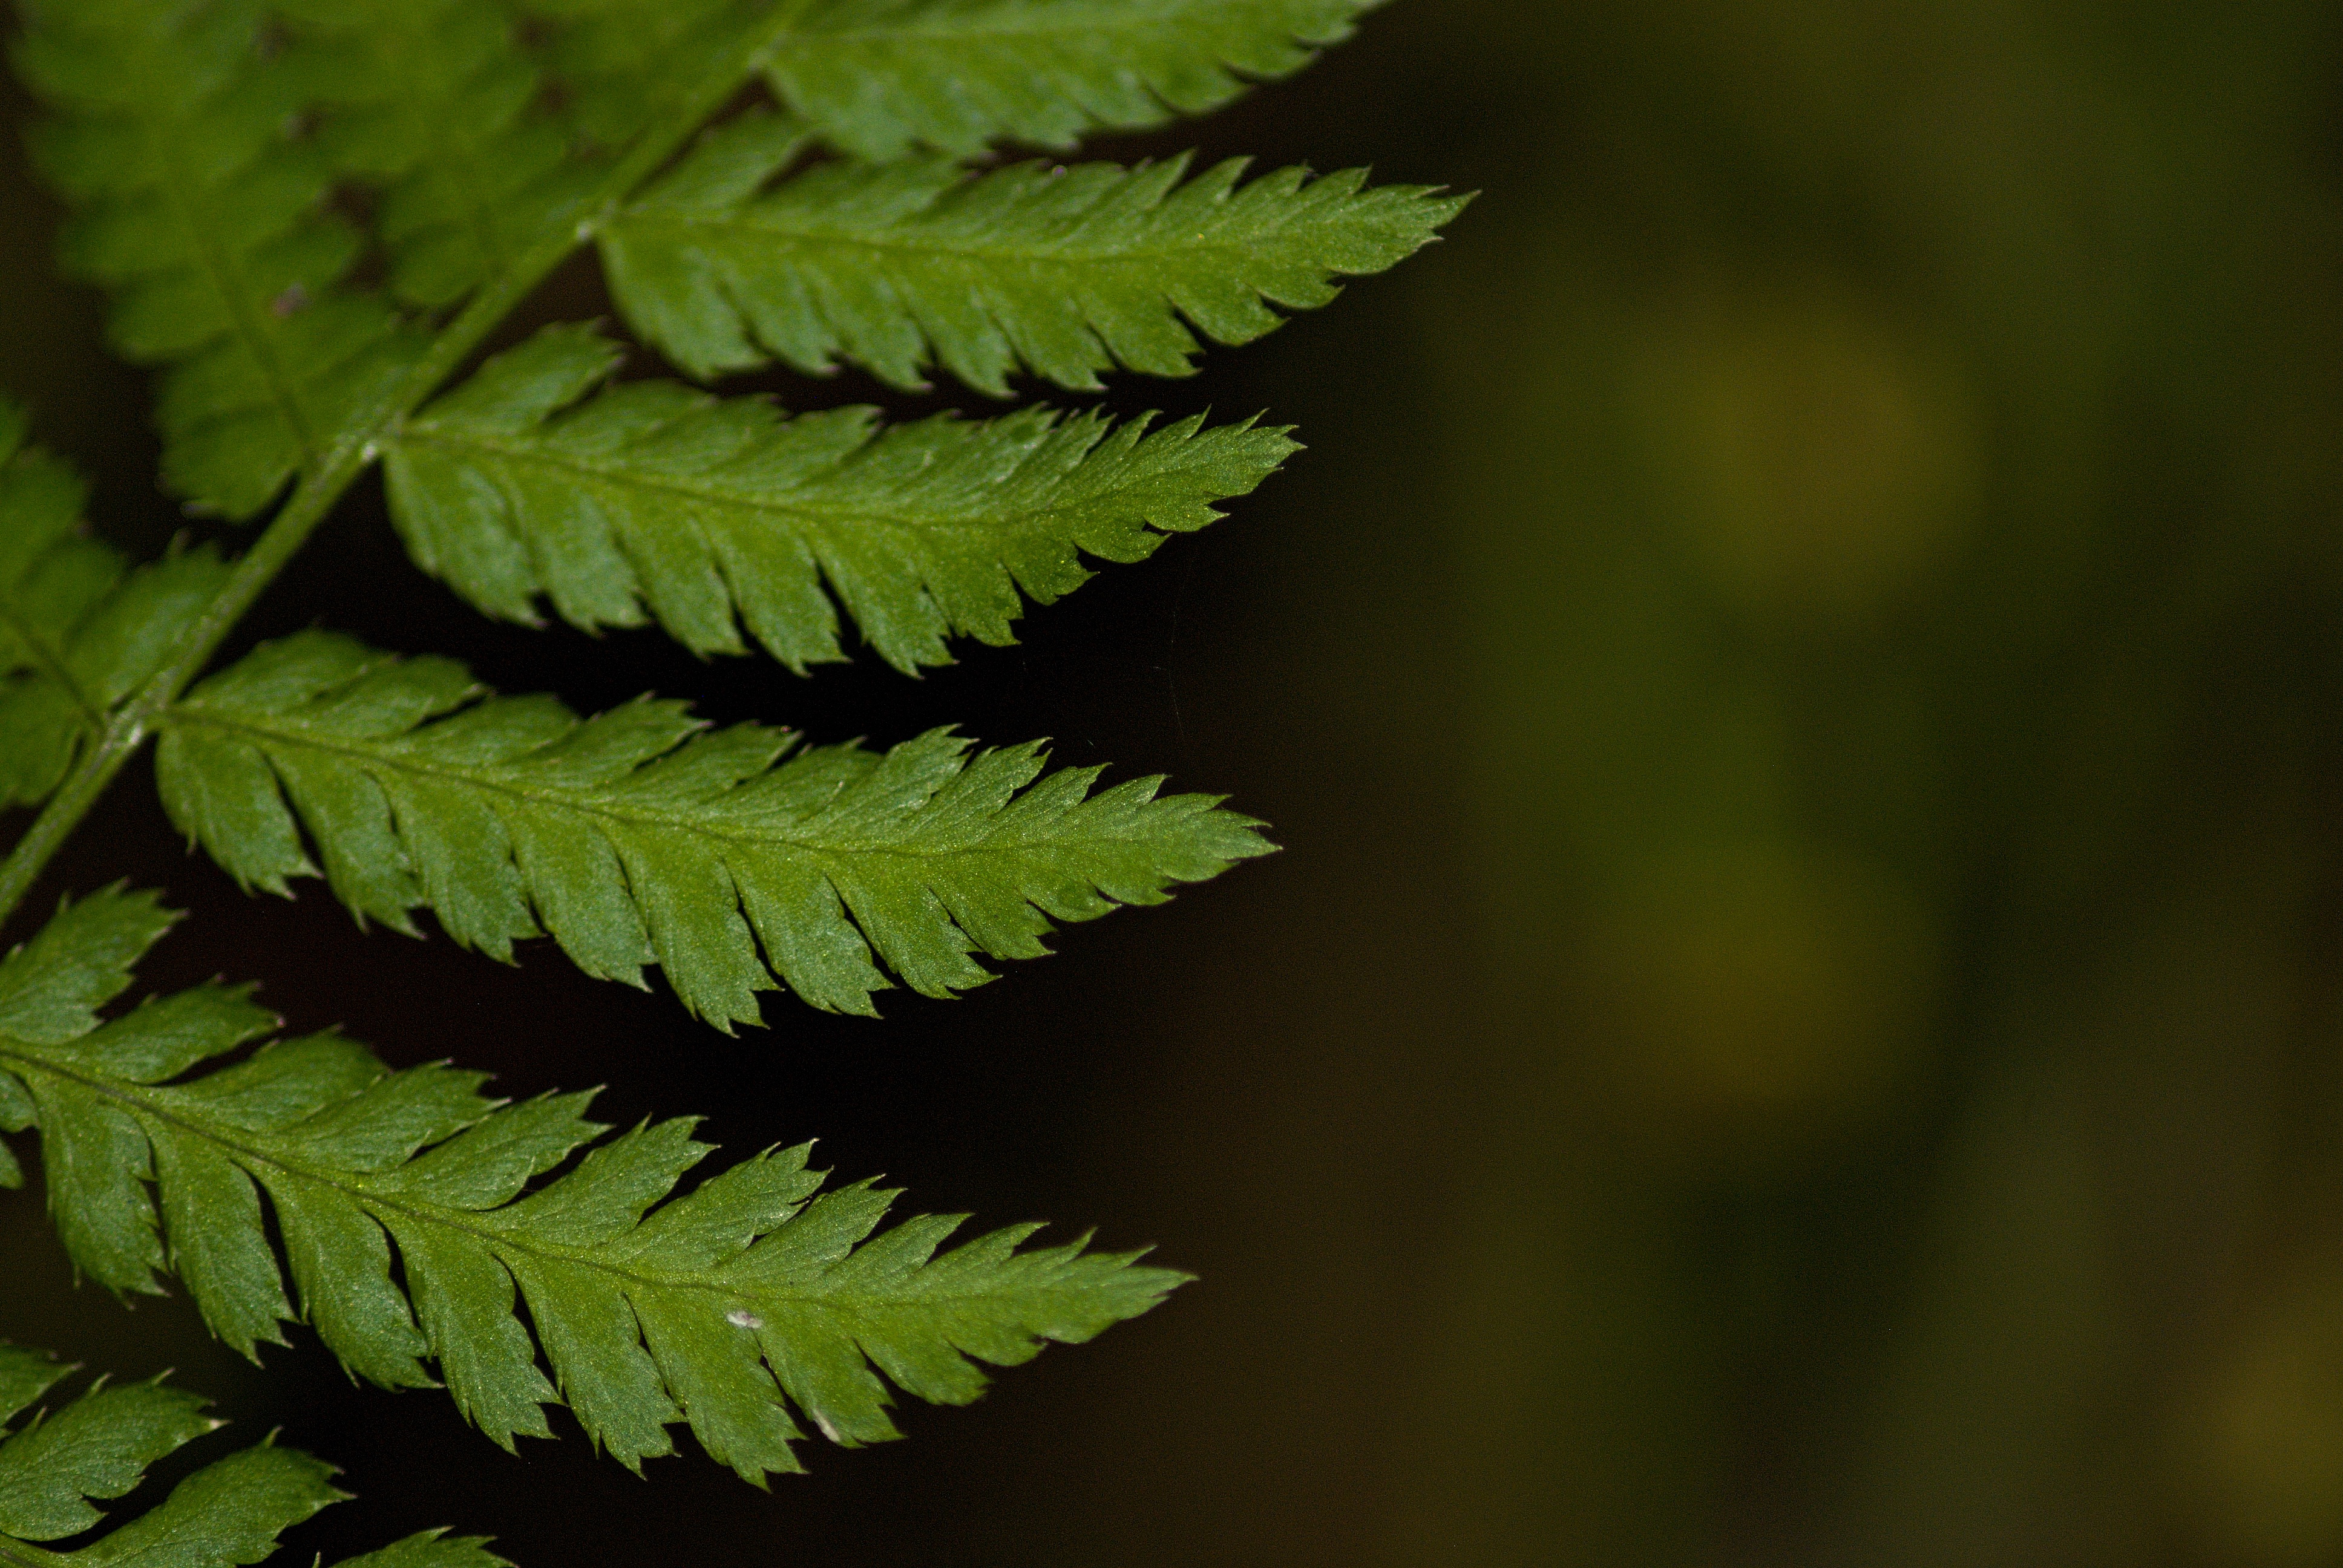
tree, nature, branch, plant, leaf, flower, green, macro, botany, flora, fern, bracken, macro photography, flowering plant, leaf detail, plant stem, woody plant, land plant, ferns and horsetails